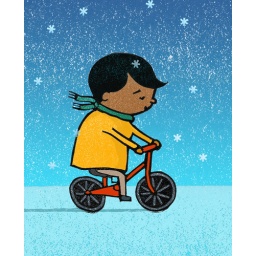
bike boy in winter